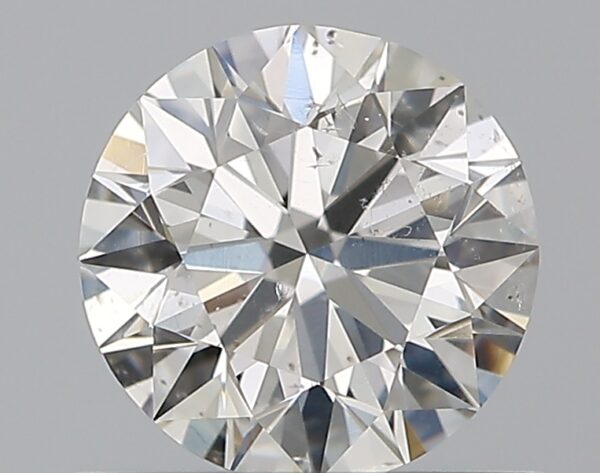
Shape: round
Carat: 0.71
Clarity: SI1
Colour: H
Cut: EX
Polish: EX
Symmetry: EX
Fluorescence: N
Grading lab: GIA
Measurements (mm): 5.67 x 5.7 x 3.54